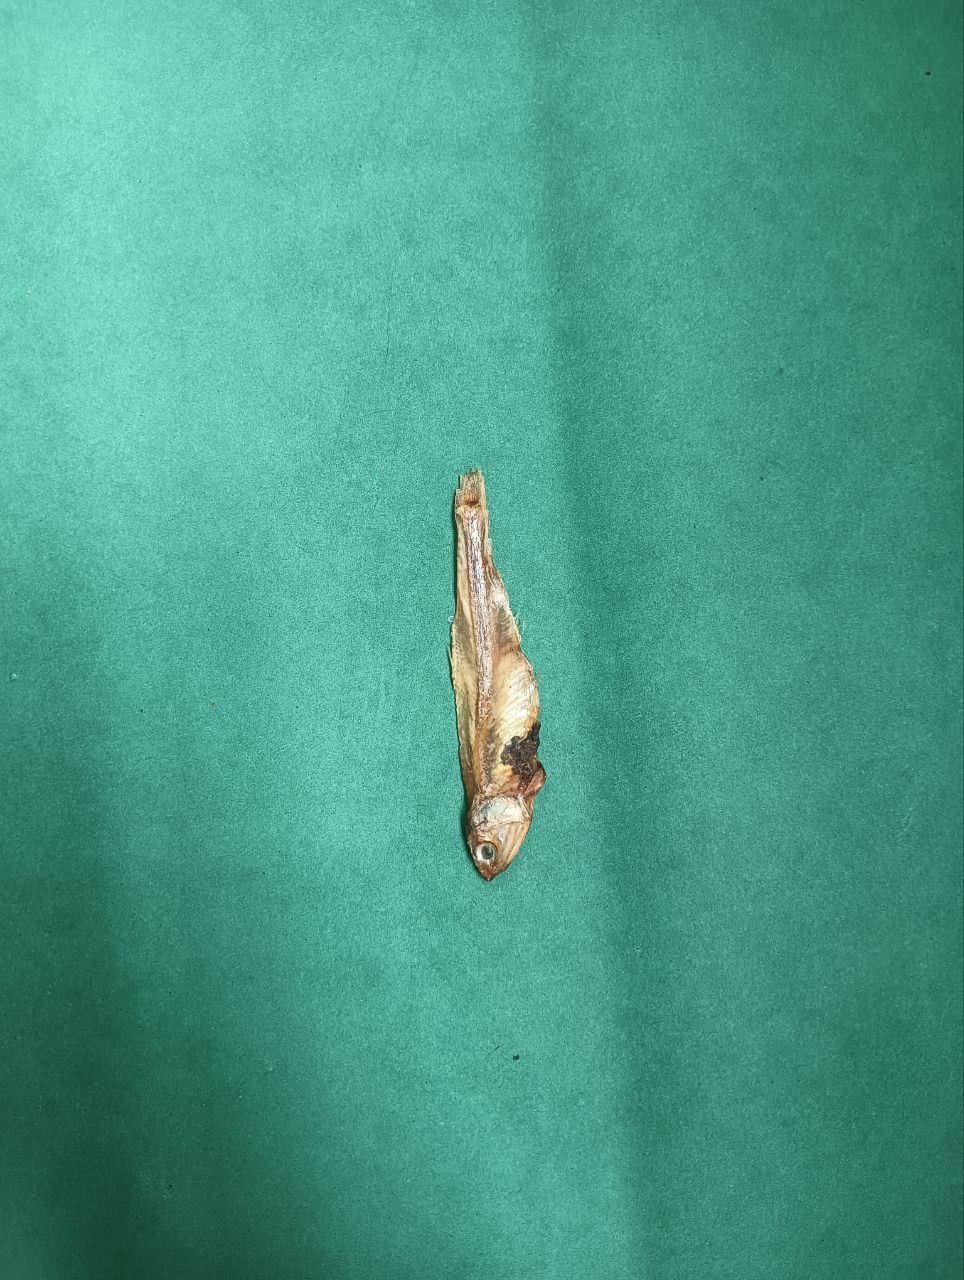
Species: narkeli